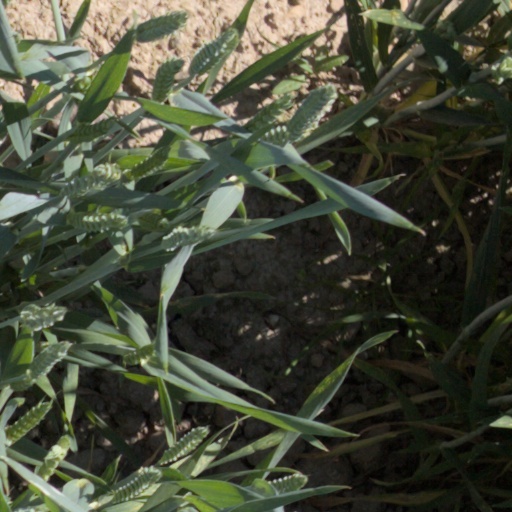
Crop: wheat